Amami Guntō National Park

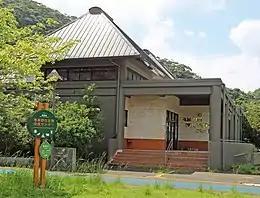
Amami Wildlife Center

On 15 February 1974 the Amami Guntō Quasi-National Park was founded on Amami Ōshima. On 7 March 2017 the Amami Guntō National Park was established and it subsumed the former Amami Guntō Quasi-National Park. The Amami Guntō National Park includes parts of the municipalities of Amagi, Amami, China, Isen, Kikai, Setouchi, Tatsugō, Tokunoshima, Uken, Wadomari, Yamato, and Yoron.